The Space Merchants

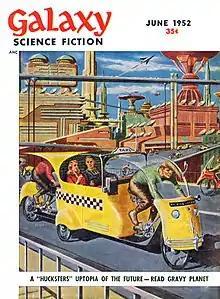
The first installment of "Gravy Planet" was cover-featured on the June 1952 issue of "Galaxy Science Fiction".

The Space Merchants is a 1952 science fiction novel by American writers Frederik Pohl and Cyril M. Kornbluth. Originally published in "Galaxy Science Fiction" magazine as a serial entitled Gravy Planet, the novel was first published as a single volume in 1953, and has sold heavily since. It deals satirically with a hyper-developed consumerism, seen through the eyes of an advertising executive. In 1984, Pohl published a sequel, "The Merchants' War". In 2012, it was included in the Library of America omnibus "American Science Fiction: Four Classic Novels 1953–1956". Pohl revised the original novel in 2011 with added material and more contemporary references.